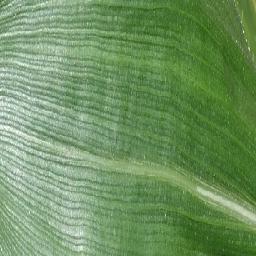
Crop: corn
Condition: (maize)_healthy